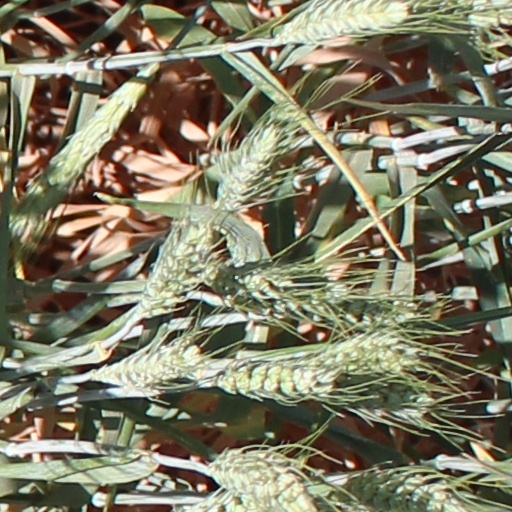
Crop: wheat